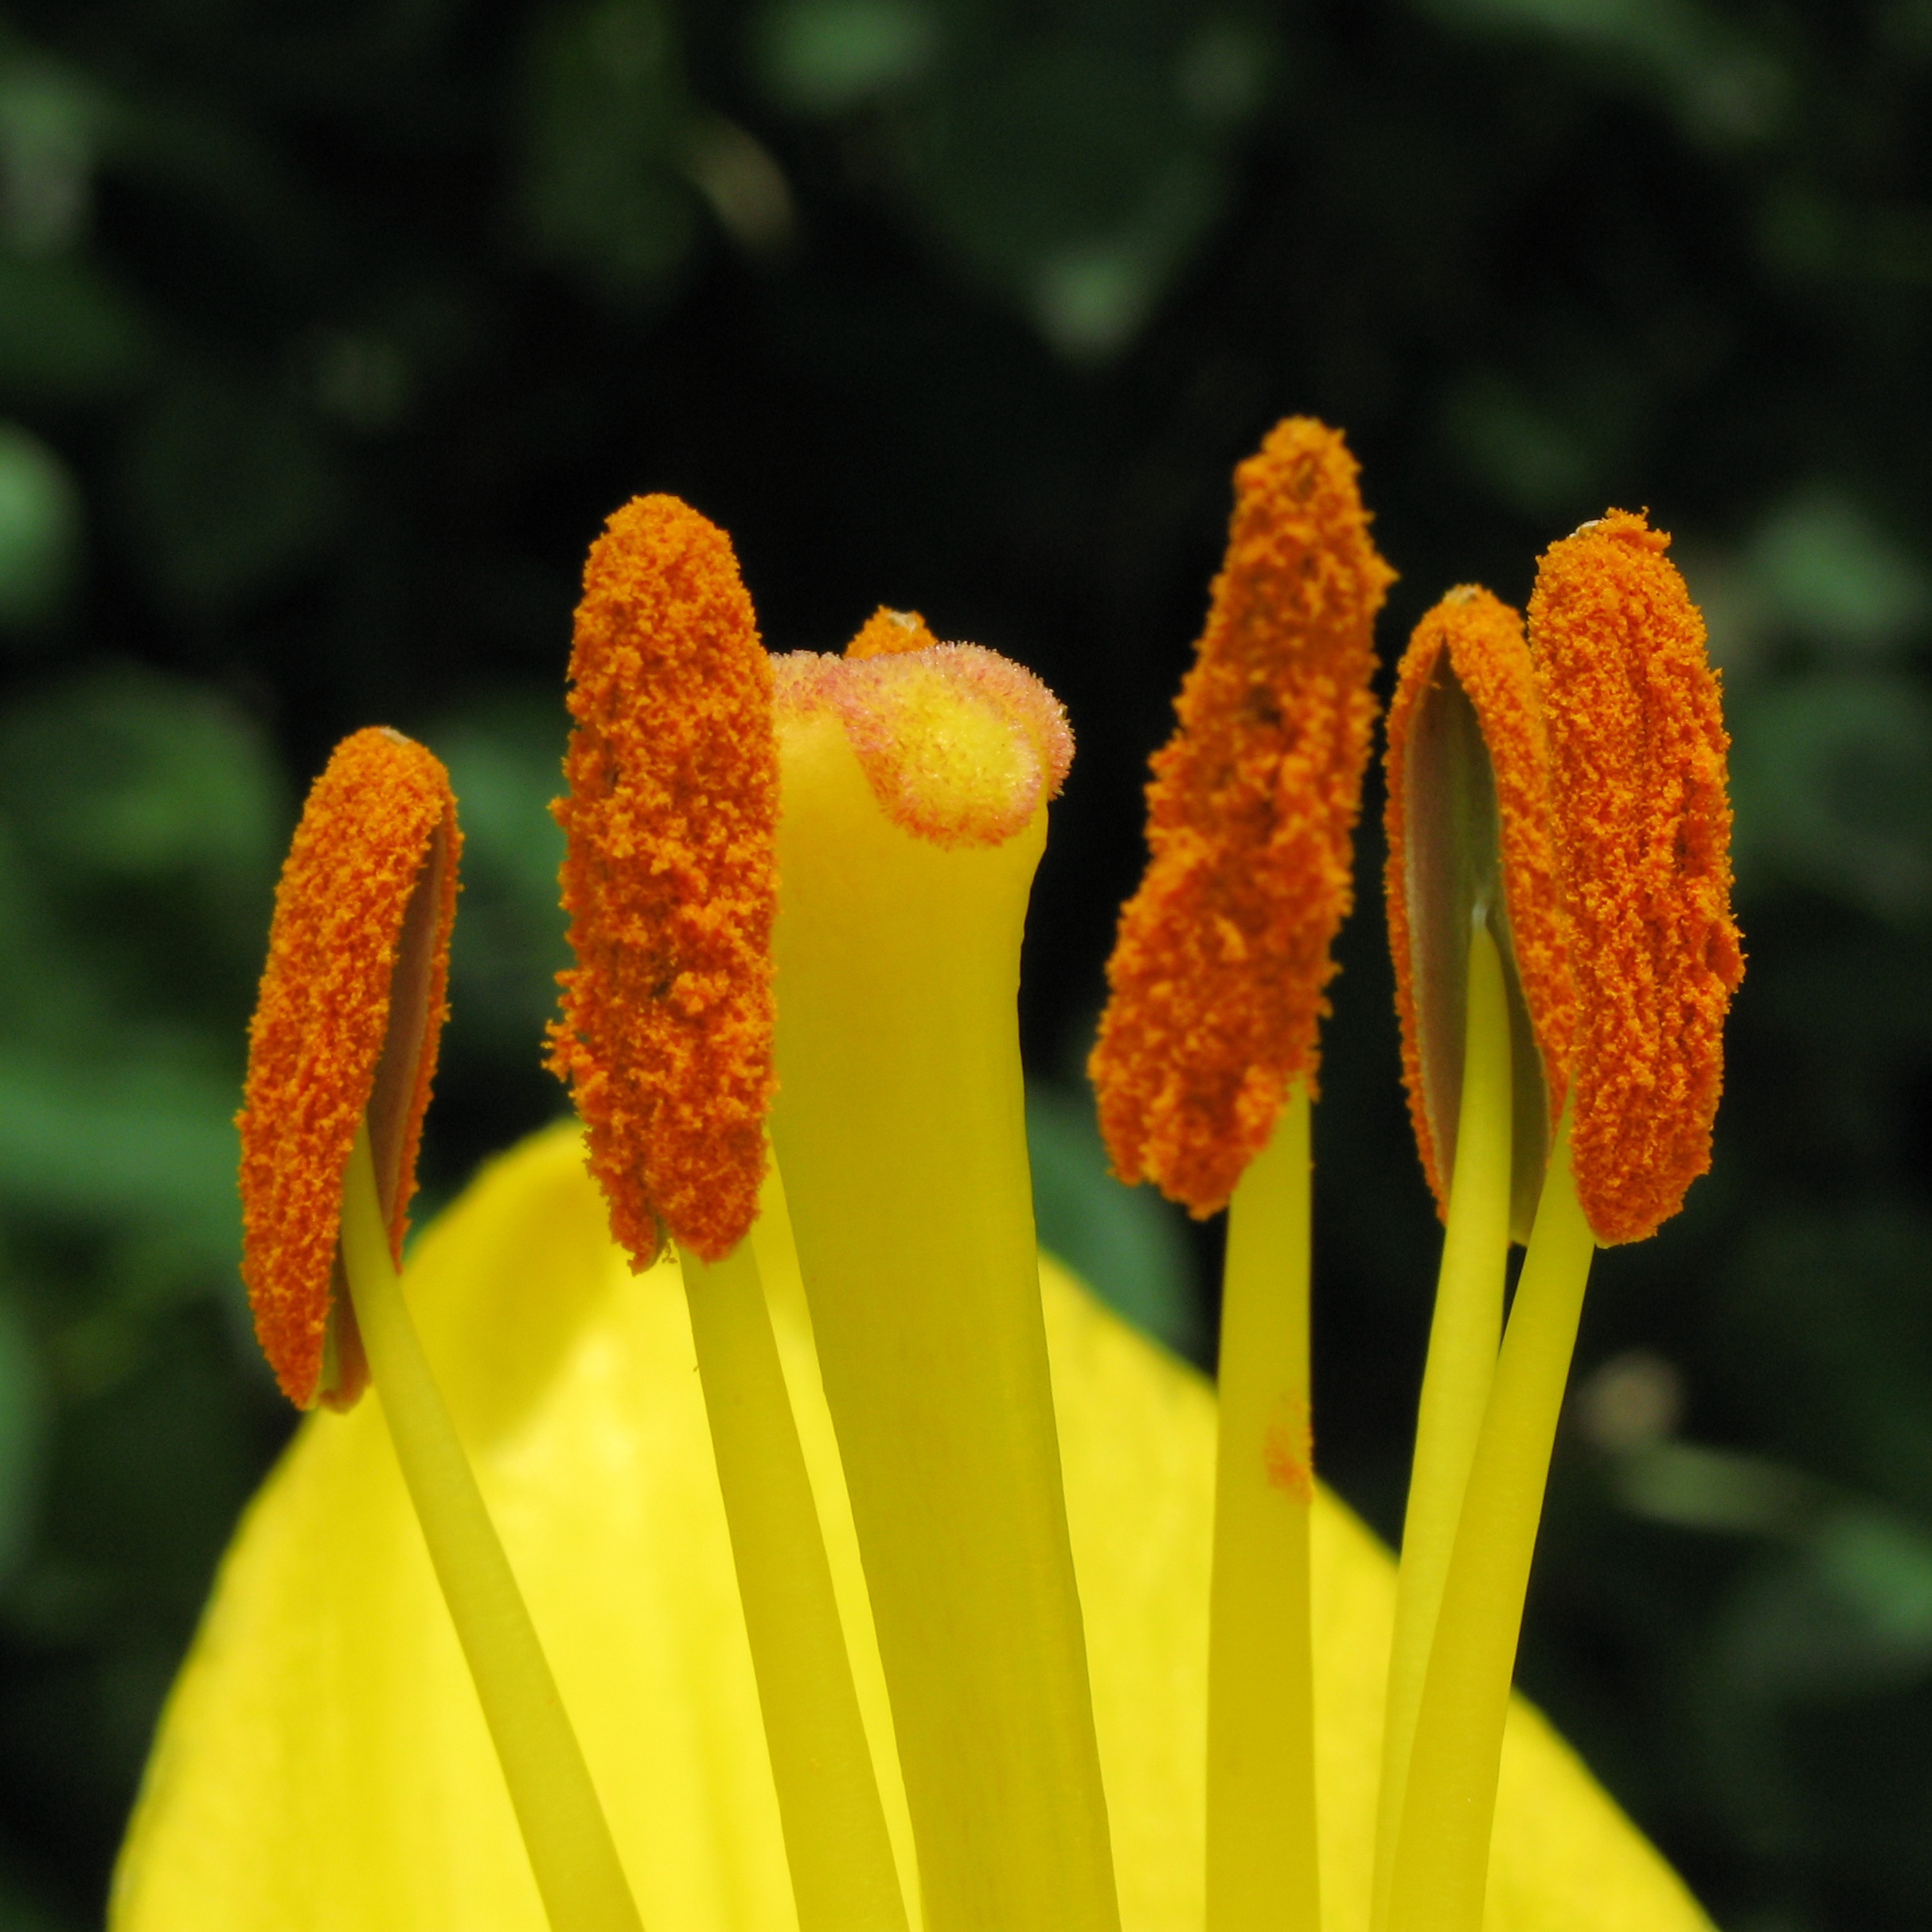
plant, leaf, flower, petal, pollen, high, botany, yellow, flora, wildflower, close up, hires, lily, flowerpicturesnolimits, hi, res, resolution, lilium, g7, themacrogroup, macro photography, flowering plant, torch lily, plant stem, land plant